2012 Formula One World Championship

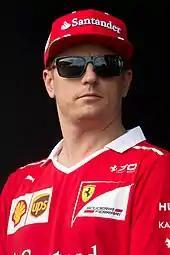
Kimi Räikkönen (pictured in 2017) returned to Formula One with Lotus after two years in rallying.

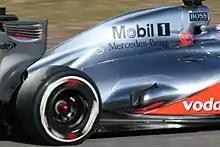
The banning of exhaust-blown diffusers meant all teams had to redevelop the exit of the exhaust.

The 2012 season saw several driver changes. Lotus chose not to take up an option on Vitaly Petrov's contract, and did not offer Bruno Senna a new contract. Petrov and Senna were replaced by World Drivers' Champion Kimi Räikkönen – returning to the sport after two seasons competing in the World Rally Championship – and reigning GP2 Series champion Romain Grosjean, who also returned to the sport after a two-year absence. Petrov later replaced Jarno Trulli at Caterham; Trulli's replacement meant that the opening race of the season would be the first race since the 1973 German Grand Prix to take place without an Italian driver on the grid. Senna joined Williams, the team having previously attempted to secure Räikkönen for the season. Senna replaced Rubens Barrichello, who left Formula One after a record-breaking nineteen seasons. He later moved to IndyCar for the 2012 season, joining KV Racing Technology.